Weekend Getaway

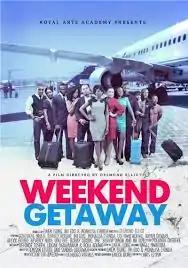
Theatrical release poster

Weekend Getaway is a 2012 Nigerian romantic drama film directed by Desmond Elliot and starring Genevieve Nnaji, Ramsey Nouah, Monalisa Chinda, Ini Edo, Uti Nwachukwu, Alexx Ekubo, Bryan Okwara, Beverly Naya and Uru Eke. It received 11 nominations and eventually won 4 awards at the 2013 Nollywood & African Film Critics Awards (NAFCA). It also received 2 nominations at the 2013 Best of Nollywood Awards with Alexx Ekubo eventually winning the award for "Best Actor in a supporting role". The film was a box-office success in Nigerian cinemas generally because of its star-studded cast.